Cogeneration

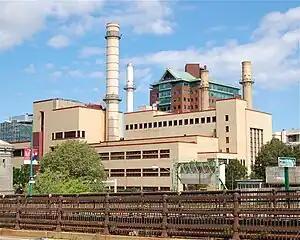
The 250 MW Kendall Cogeneration Station plant in Cambridge, Massachusetts

The EU has actively incorporated cogeneration into its energy policy via the CHP Directive. In September 2008 at a hearing of the European Parliament's Urban Lodgment Intergroup, Energy Commissioner Andris Piebalgs is quoted as saying, “security of supply really starts with energy efficiency.” Energy efficiency and cogeneration are recognized in the opening paragraphs of the European Union's Cogeneration Directive 2004/08/EC. This directive intends to support cogeneration and establish a method for calculating cogeneration abilities per country. The development of cogeneration has been very uneven over the years and has been dominated throughout the last decades by national circumstances.